Kurashiki

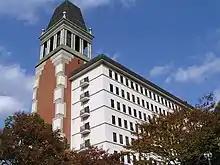
Kurashiki City Hall

Kurashiki is located in the south-central part of Okayama Prefecture, and the Takahashi River flows through the midwestern part of the city from north to south and empties into the Seto Inland Sea. Most of the plains are occupied by reclaimed land and alluvial plains, and are relatively flat except for the Kojima area. Kojima, Kameshimayama, Tamashima, and Tsurajima are many places in the city that have the "kanji" 'island' in their names; these areas were originally islands and were connected by land reclamation to form the current city limits. Okayama City, which is the prefectural capital, is adjacent to the east, and Kurashiki forms part of the Greater Okayama metropolitan area.